Christoffel van Dijck

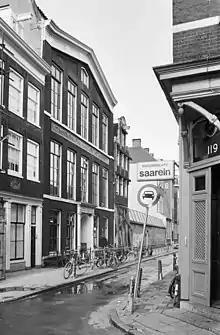
In the 17th century, behind Elandsstraat 84 (image shows later building), with an entrance through a portal, was a garden with a barn and a backhouse, where Van Dijck and his assistants worked.

Abraham van Dijck suffered from poor health, and his steadily declining condition forms a large part of Marshall's correspondence. He finally died in February 1672. The following April the foundry was auctioned, and bought by Daniel Elsevier of the Elzevir family of printers.